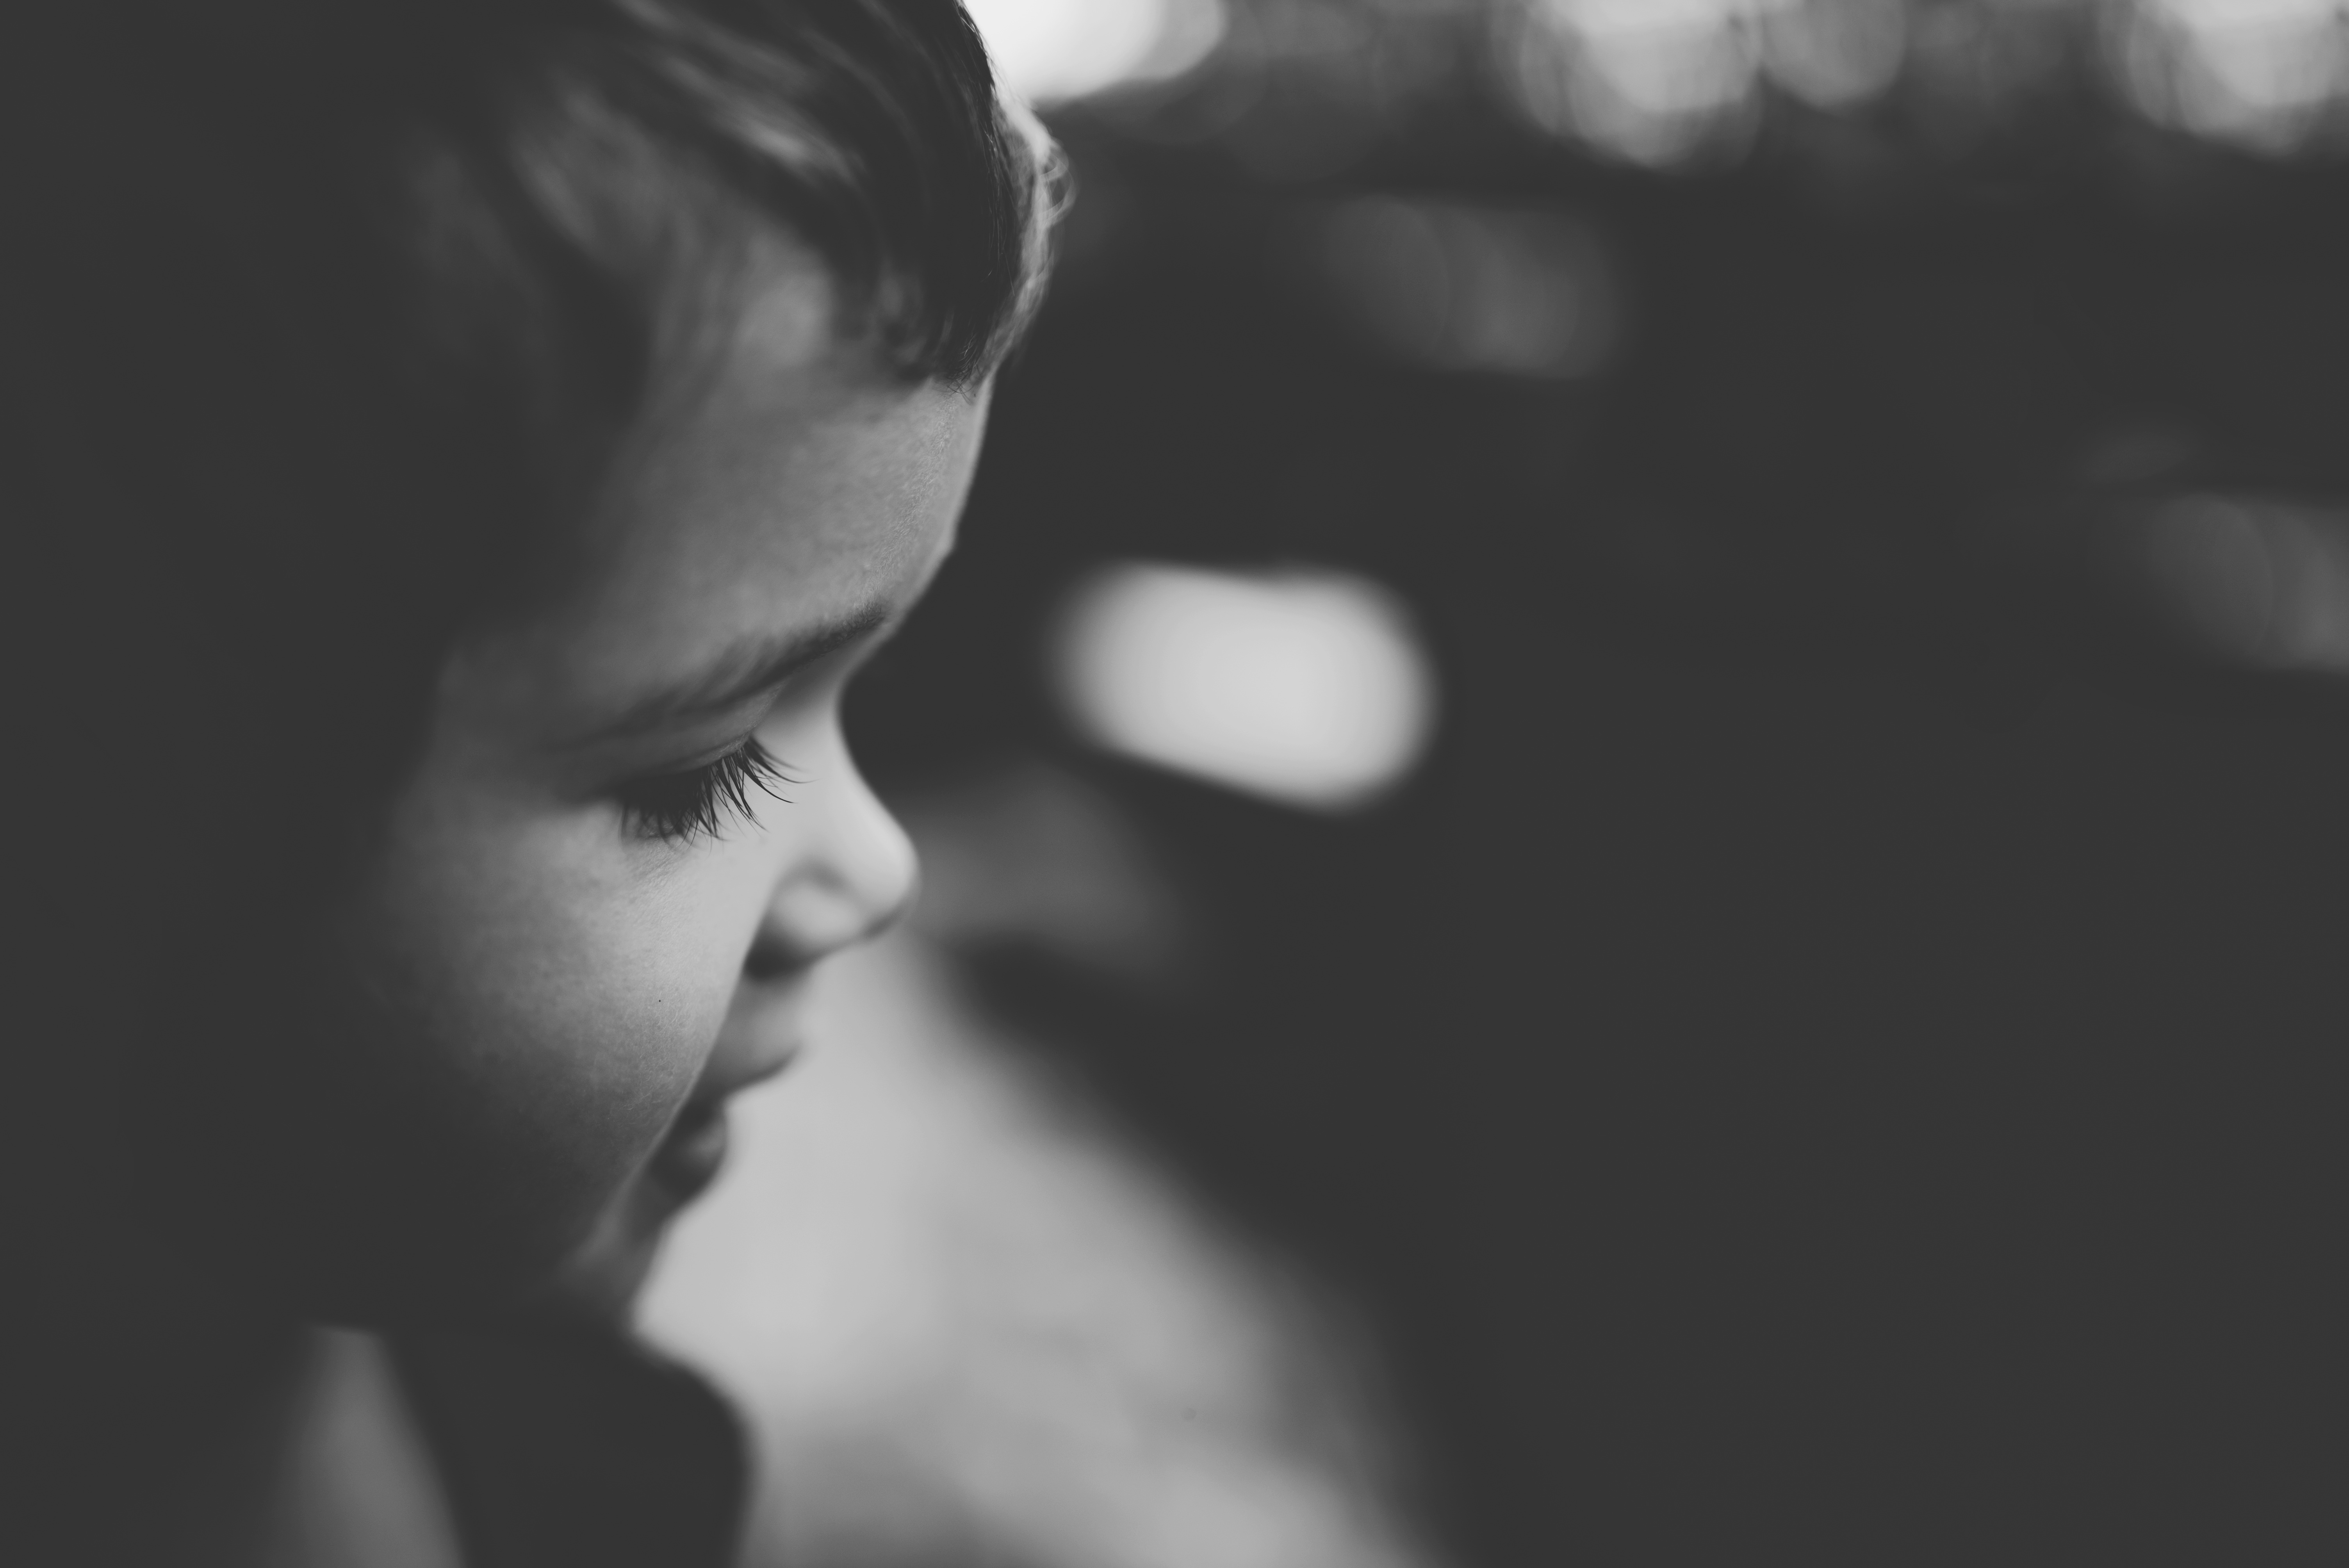
black and white, photography, kid, portrait, young, child, darkness, black, monochrome, childhood, close up, face, eye, emotion, interaction, monochrome photography, portrait photography, film noir